Time Bara Vait

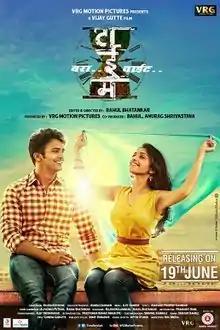

Time Bara Vait (Marathi: "टाईम बरा वाईट") is a 2015 Indian Marathi-language film directed by Rahul Bhatankar under VRG Motion Pictures banner starring Bhushan Pradhan, Satish Rajwade, Nidhi Oza, Vishwajeet Pradhan. The movie released on 19 June 2015. The film is a remake of Malayalam-Tamil Bilingual film "Neram" directed by Alphonse Putharen, starring Nivin Pauly, Nazriya Nazim and Bobby Simha.